Ole Torvalds

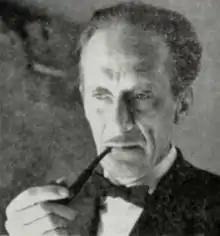
Ole Torvalds, before 1967

Ole Torvalds (4 August 1916 – 8 February 1995) was a Finnish-Swedish journalist and poet. He was the father of journalist-politician Nils Torvalds and grandfather of software engineer Linus Torvalds famous for the Linux kernel.